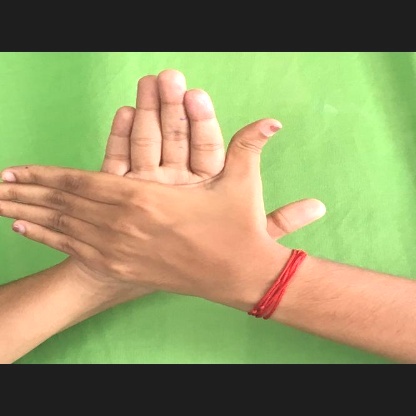
Mudra: Chakra